Wilson Piedmont Glacier

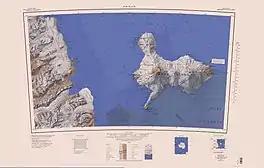
Wilson Piedmont Glacier in northwest of map

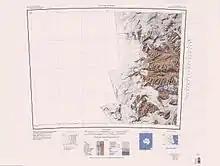
Terrain to the west

Glacier which flows in a southeast direction and enters the north side of Taylor Valley immediately west of Mount Coleman.